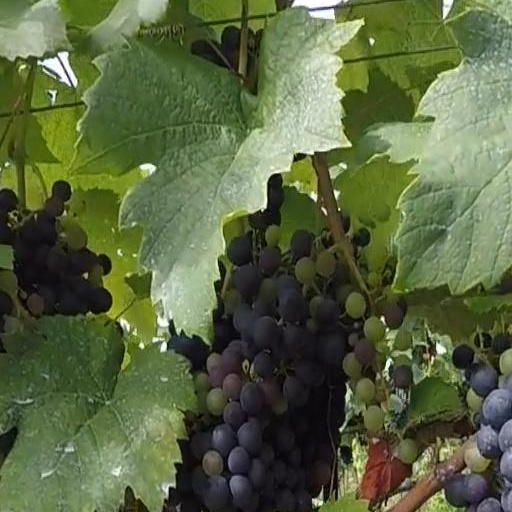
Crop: grape